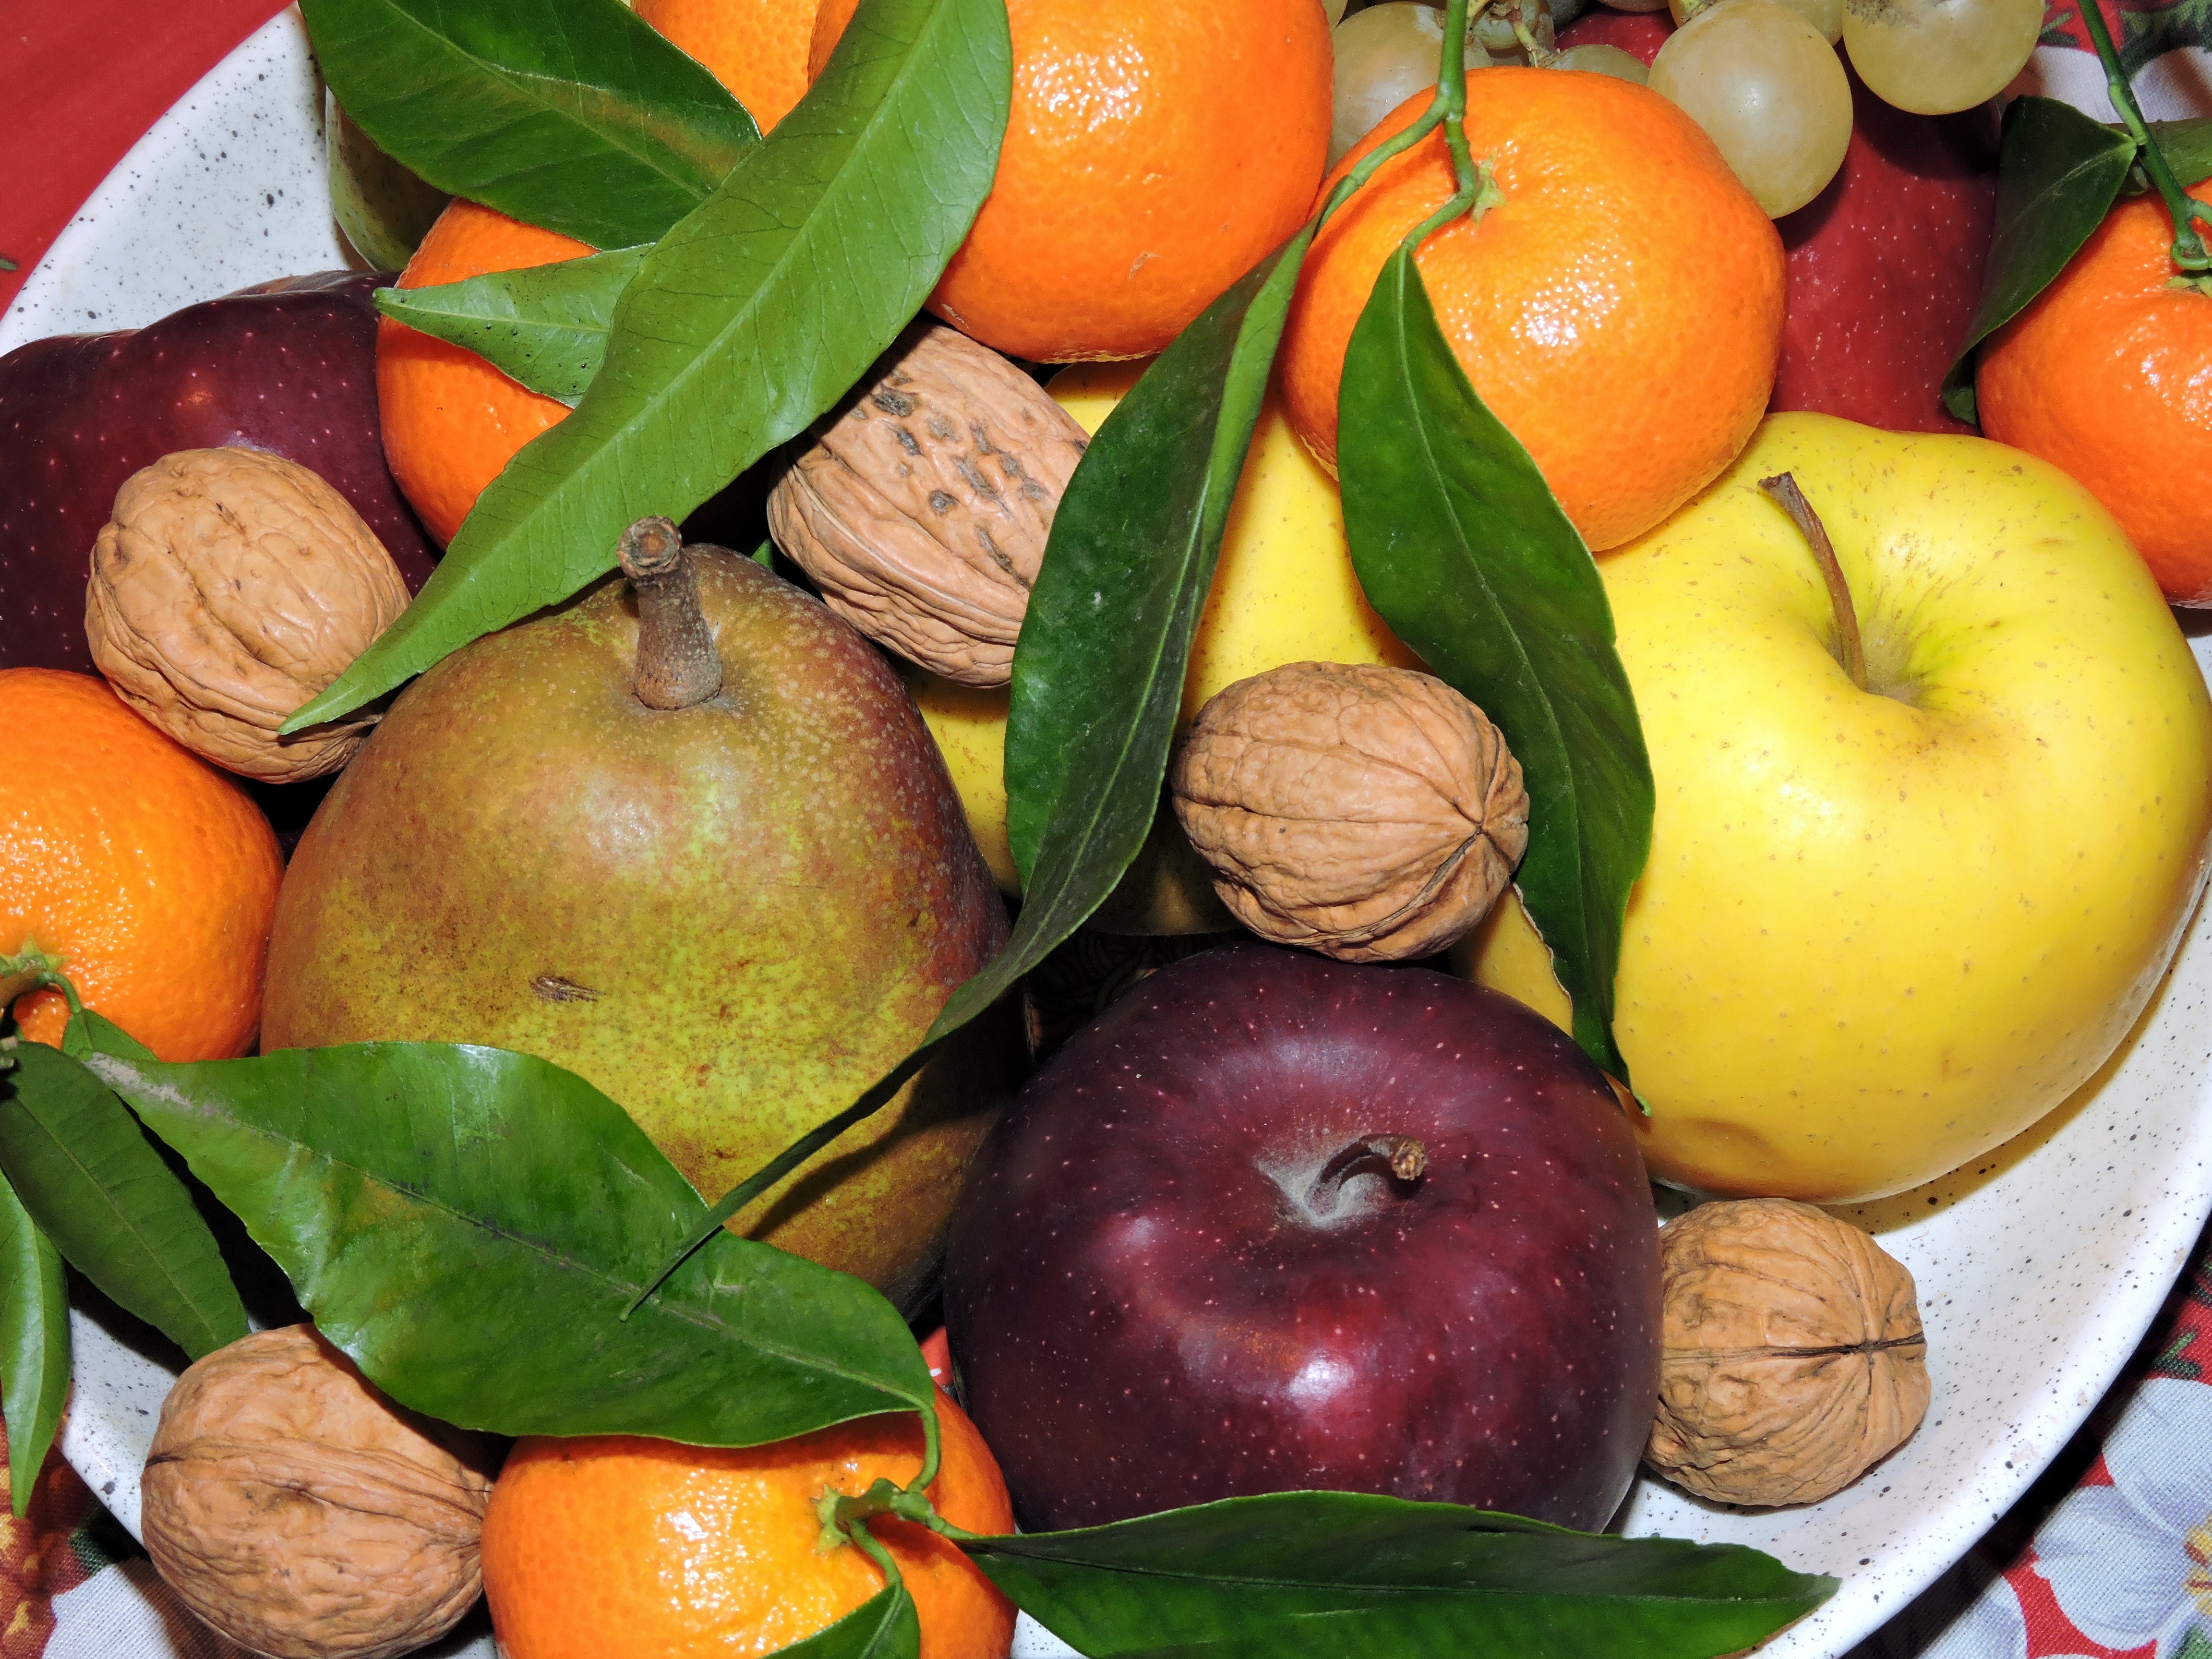
apple, plant, fruit, orange, food, produce, vegetable, walnut, leaves, grapes, tangerine, foods, flowering plant, pera, land plant